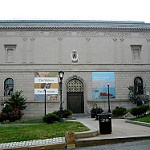
Scene: Outdoor